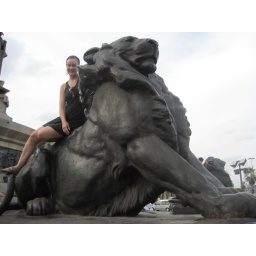
Emily on a lion in front of the Columbus monument